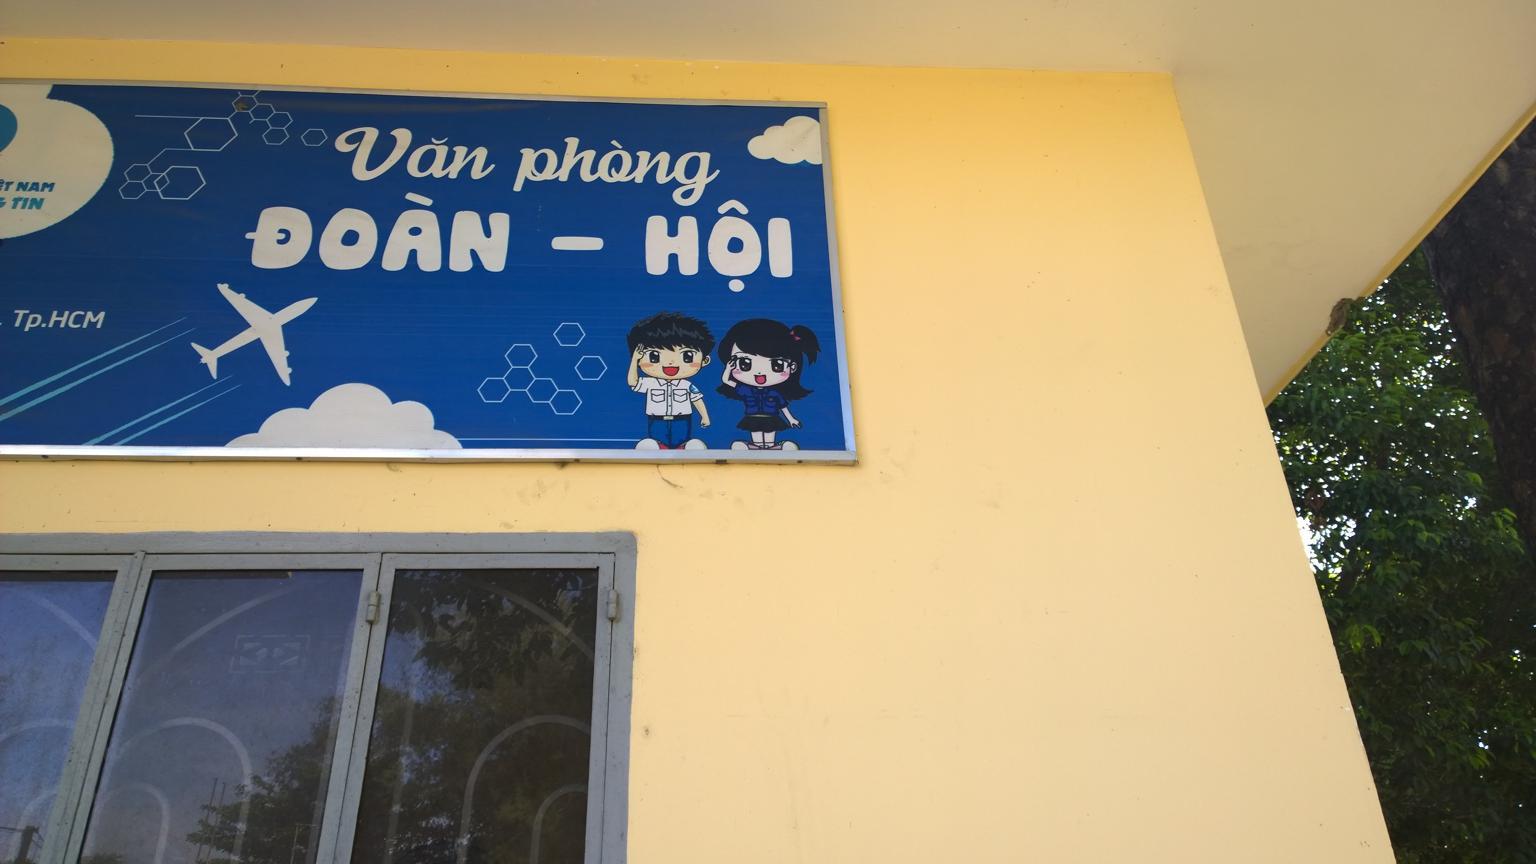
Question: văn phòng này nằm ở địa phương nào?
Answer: văn phòng này nằm ở tp. hcm